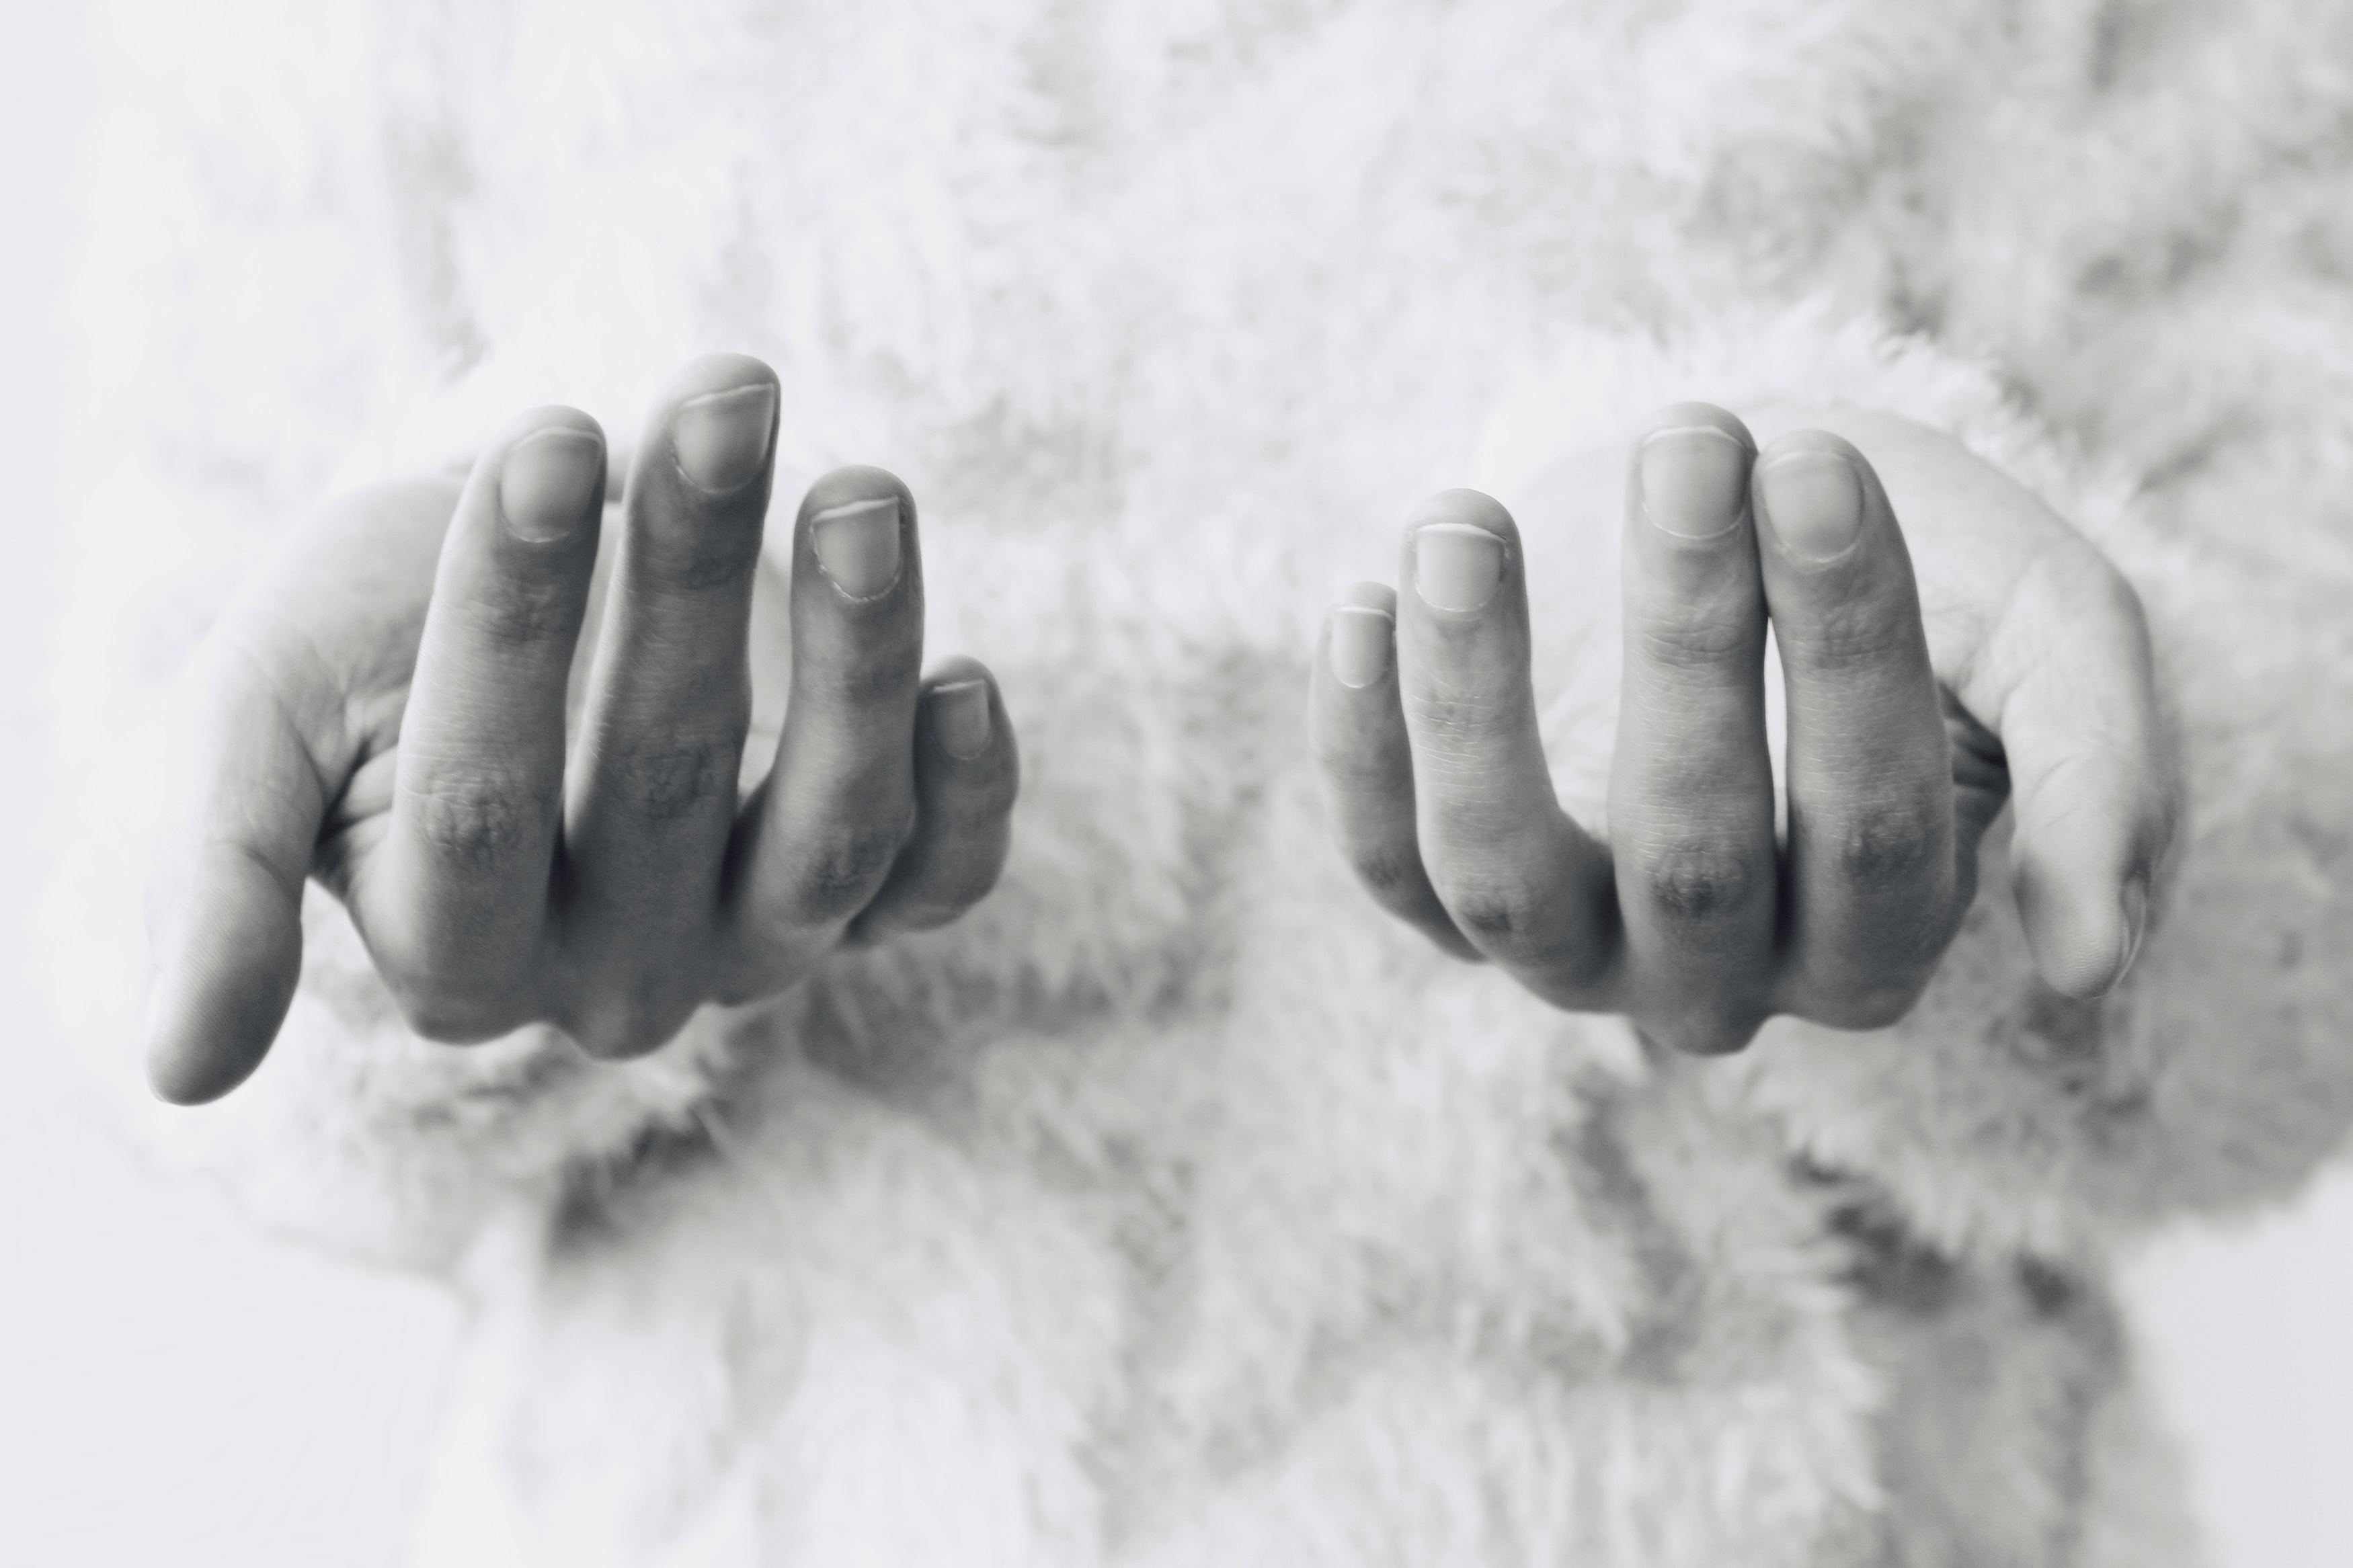
hand, snow, black and white, girl, woman, white, star, female, fur, young, finger, monochrome, sweater, close up, hands, fingernails, skin, nails, keep, body, femininity, feeling, sensual, fashionable, monochrome photography